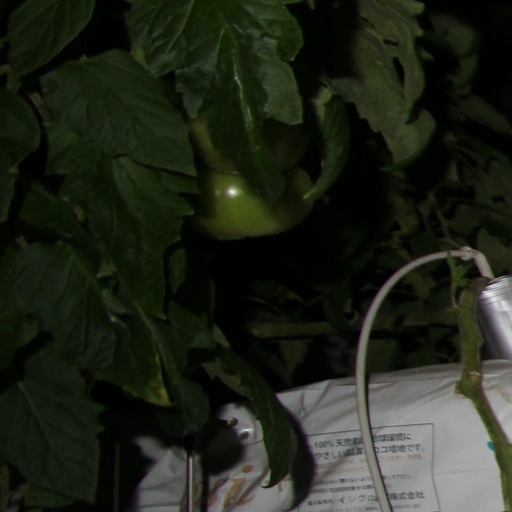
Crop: tomato